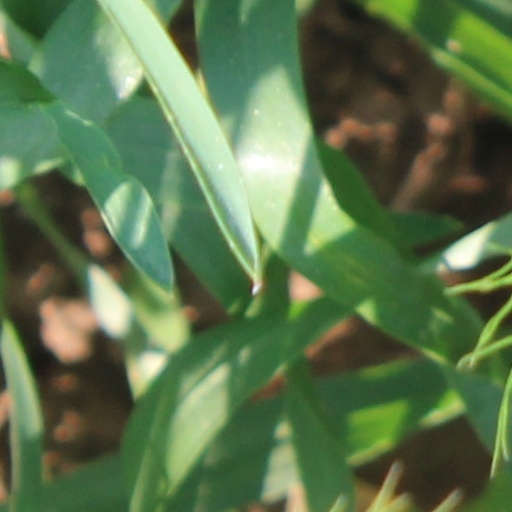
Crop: wheat